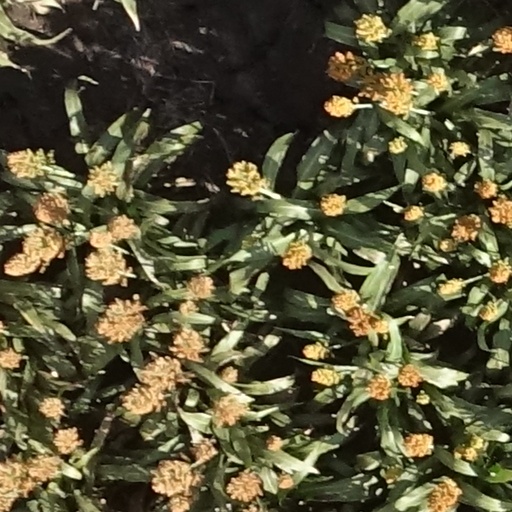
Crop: sorghum